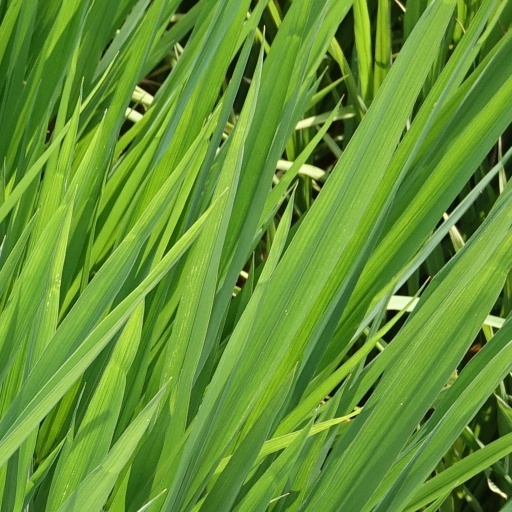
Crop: rice